Thomas Lewis (cardiologist)

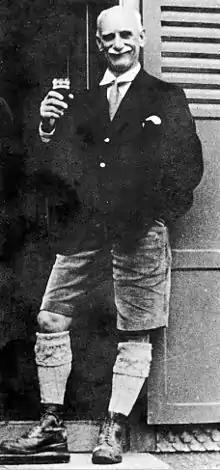

Sir Thomas Lewis (26 December 1881 – 17 March 1945) was a Welsh cardiologist. He coined the term "clinical science" and is also known for the Lewis P Factor.